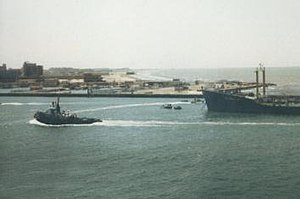
Port Said
Port Said1 i maj 1982
Port Said ar. بور سعيد) er en by i Egypten og ligger ved indgangen til Suez-kanalen fra Middelhavet.